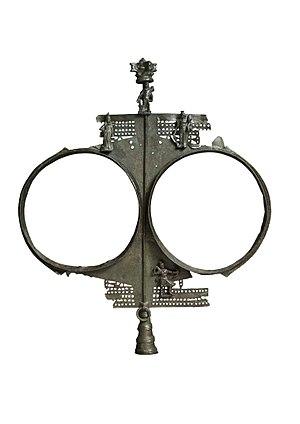
La cité romaine de Pollentia est le plus important site archéologique sur l'île de Majorque de l'époque romaine et le seul visitable de l'île. Il est situé dans la ville d'Alcúdia, bien que son nom l'indique la ville de Pollença.